Active filter

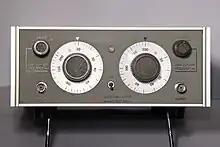
A 1974 KROHN-HITE model 3500 filter.

Using active elements has some limitations. Basic filter design equations neglect the finite bandwidth of amplifiers. Available active devices have limited bandwidth, so they are often impractical at high frequencies. Amplifiers consume power and inject noise into a system. Certain circuit topologies may be impractical if no DC path is provided for bias current to the amplifier elements. Power handling capability is limited by the amplifier stages.